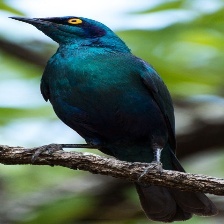
Species: CAPE GLOSSY STARLING
Scientific name: LAMPROTORNIS NITENS